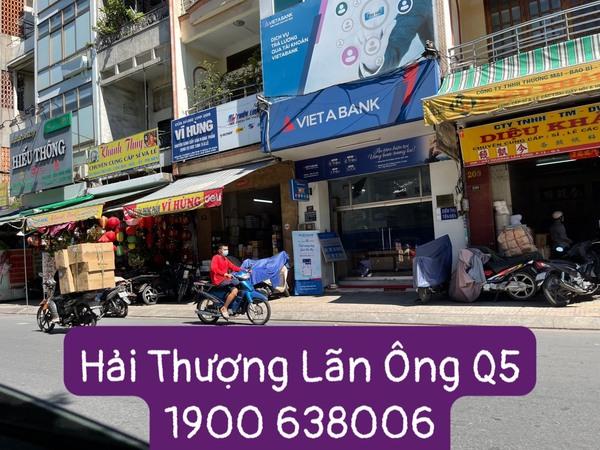
có hai chiếc xe máy đang di chuyển ở trên đường